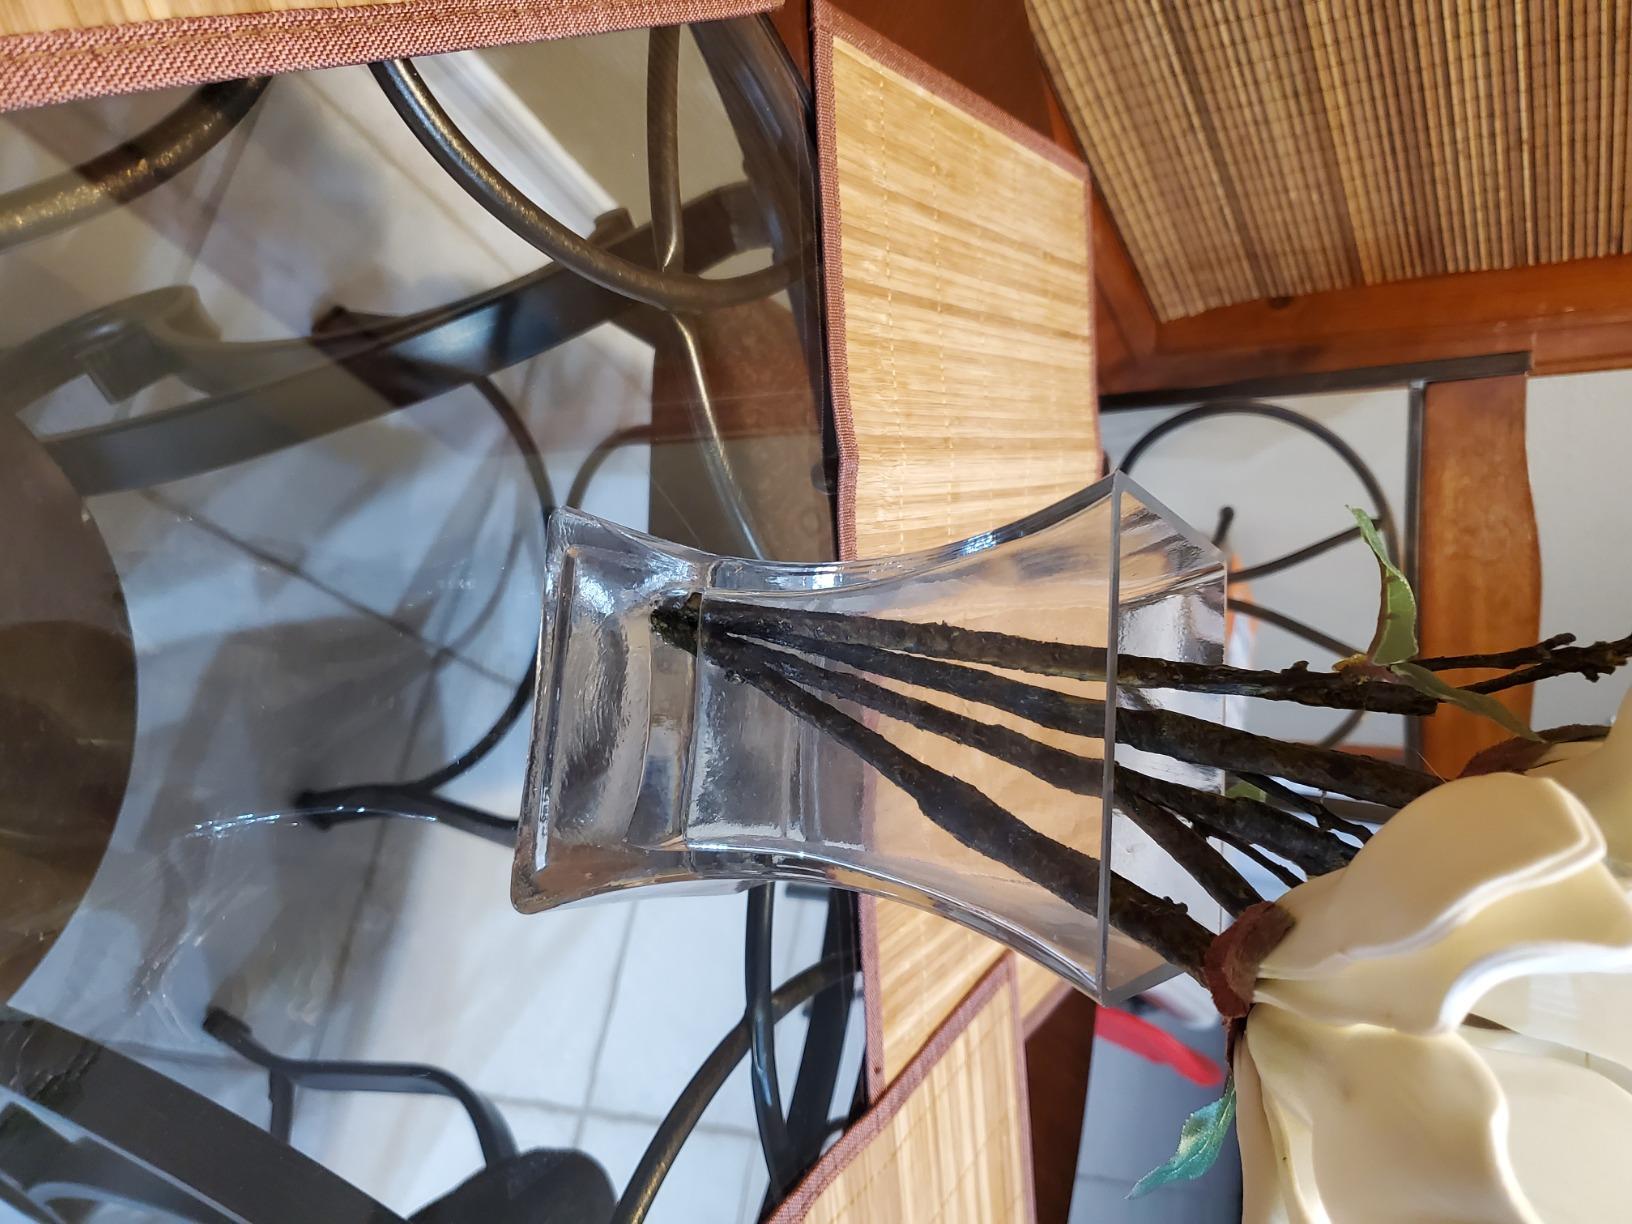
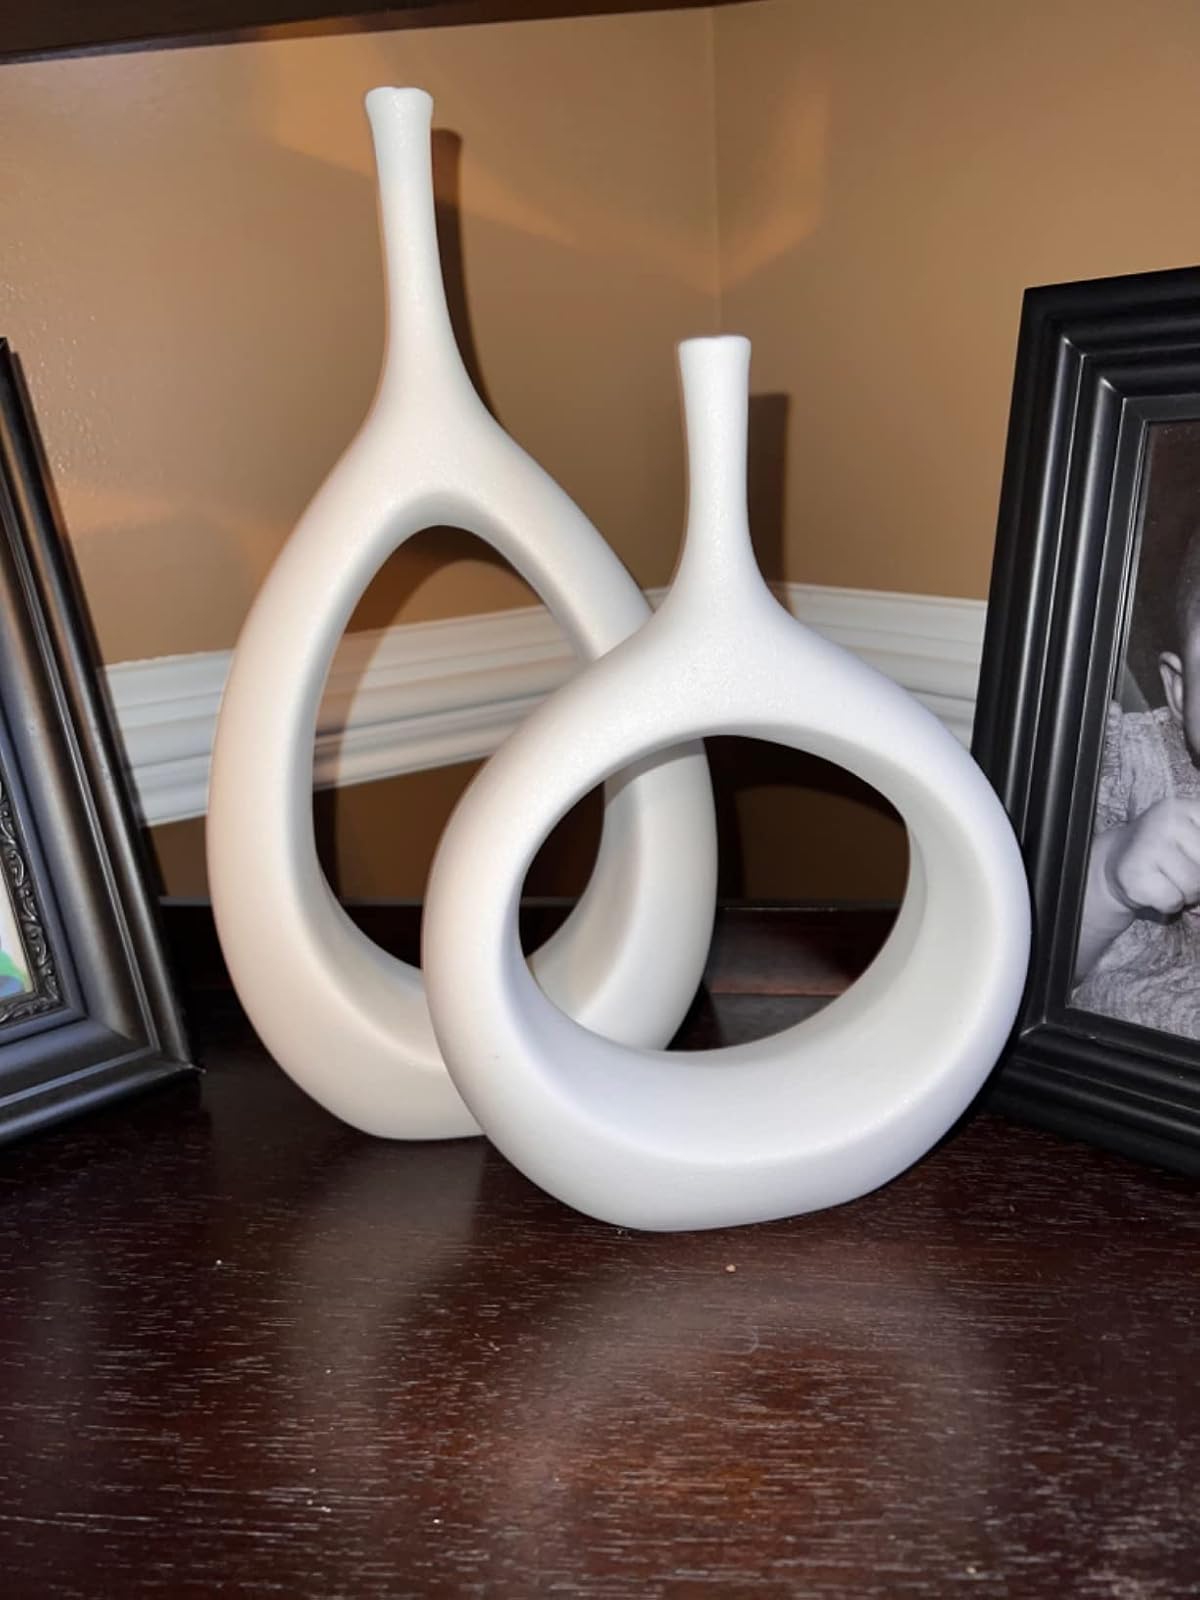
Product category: vase
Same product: no